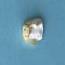
Maize quality: Bad